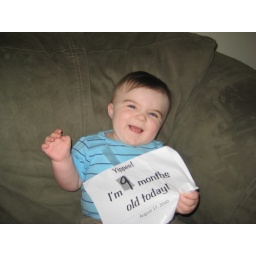
The only shot where the paper is not in a ball or in his mouth